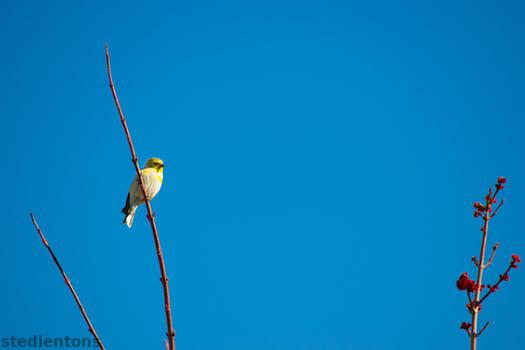
Label: Watermark